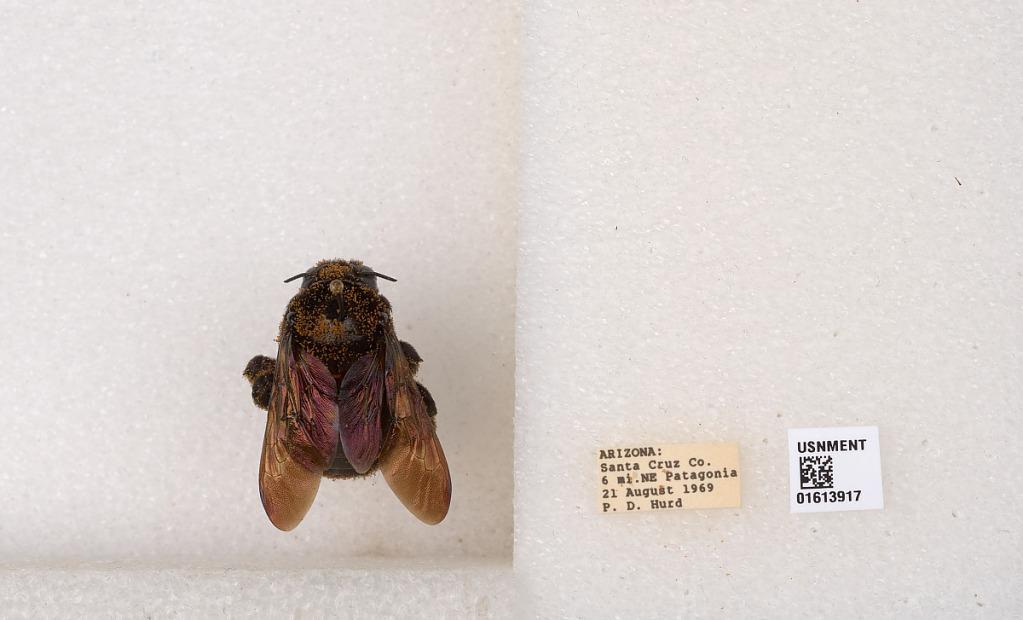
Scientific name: Xylocopa (Neoxylocopa) varipuncta Patton
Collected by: P. Hurd
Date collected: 1969-8-21
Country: United States
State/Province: Arizona
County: Santa Cruz
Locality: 6 miles northeast of Patagonia
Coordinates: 31.6011, -110.684